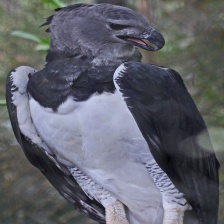
Species: HARPY EAGLE
Scientific name: HARPIA HARPYJA